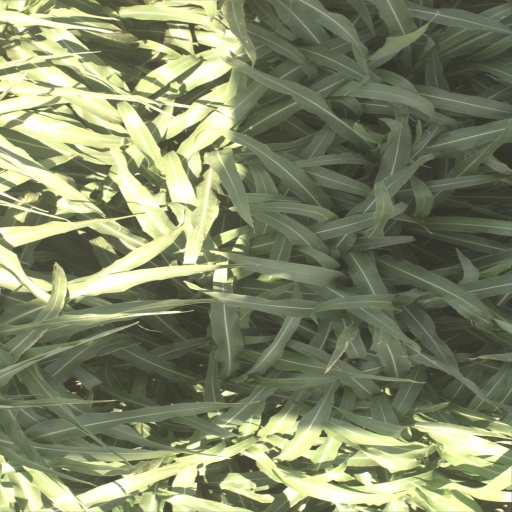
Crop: sorghum